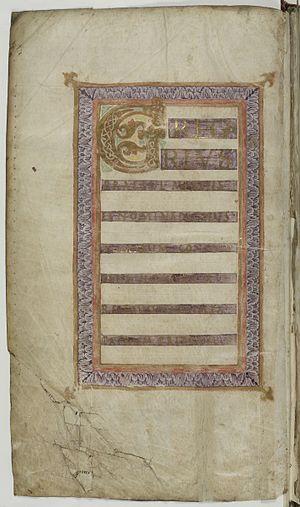
Les antiennes Ô sont des chants de la liturgie catholique latine qui accompagnent le Magnificat aux vêpres des sept jours qui précèdent Noël. Elles sont ainsi nommées parce qu'elles commencent par l'interjection « ô » adressée au Christ. Elles appliquent en effet au Christ des titres extraits de l'Ancien Testament qui expriment l'attente messianique selon les auteurs chrétiens.